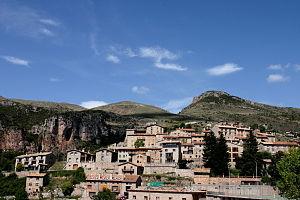
Castellar de n'Hug est une commune de la communauté de Catalogne en Espagne, située dans la Province de Barcelone. Elle appartient à la comarque de Berguedà.